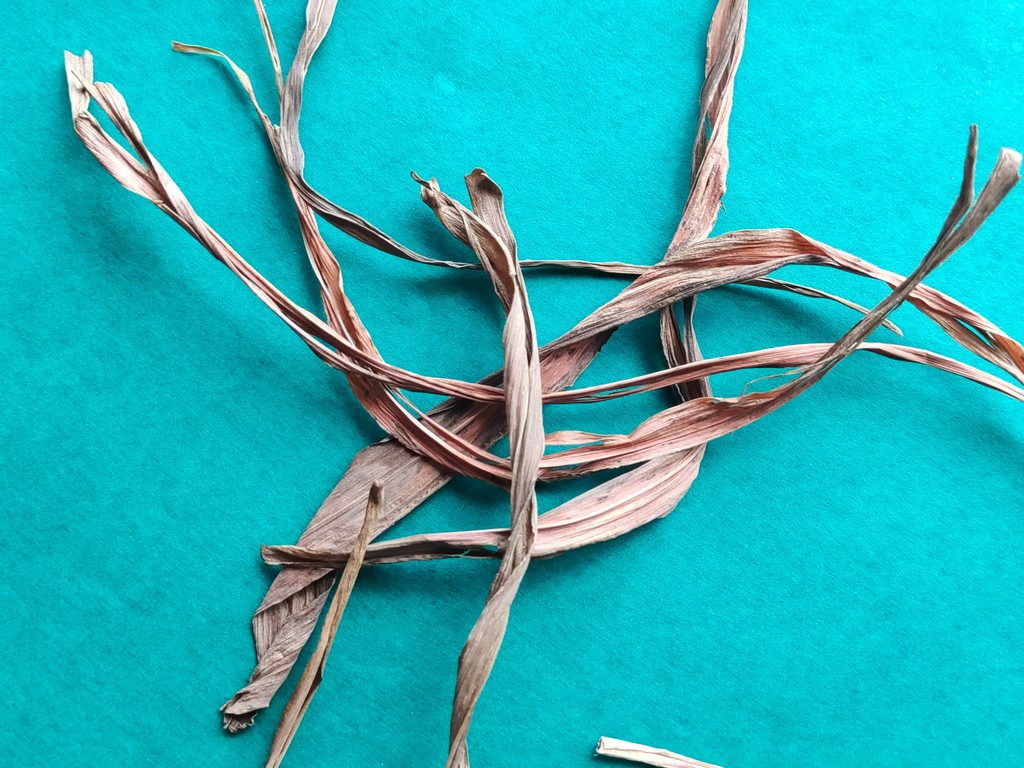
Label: Dried